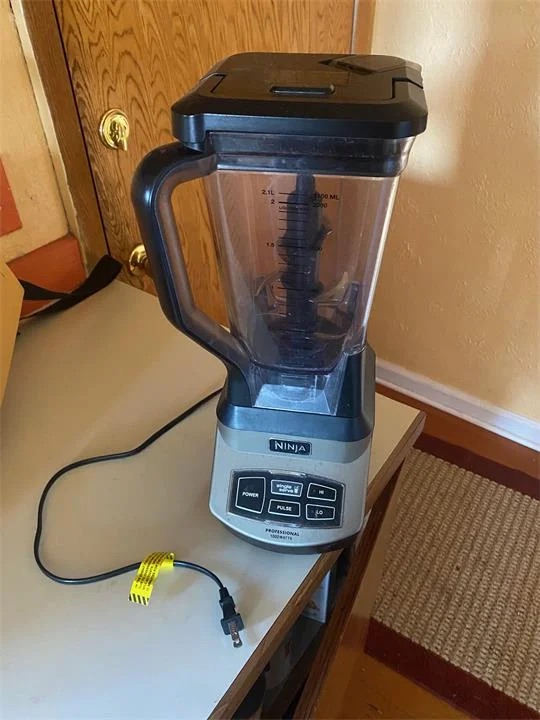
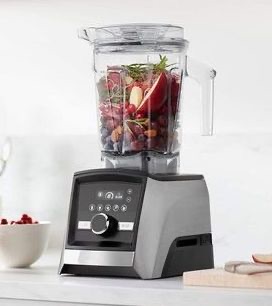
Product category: items_blender
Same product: no